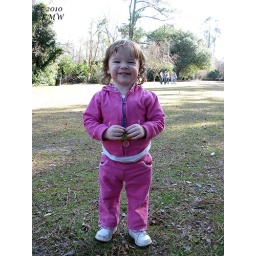
Katrina playing in a field at Swan Lake after we walked (she road in the stroller) around the lake.